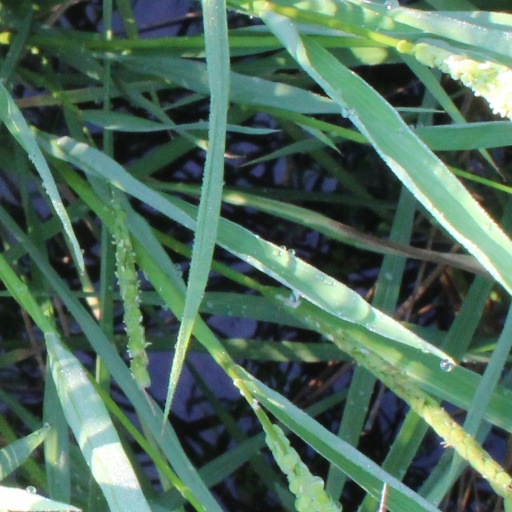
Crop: rice